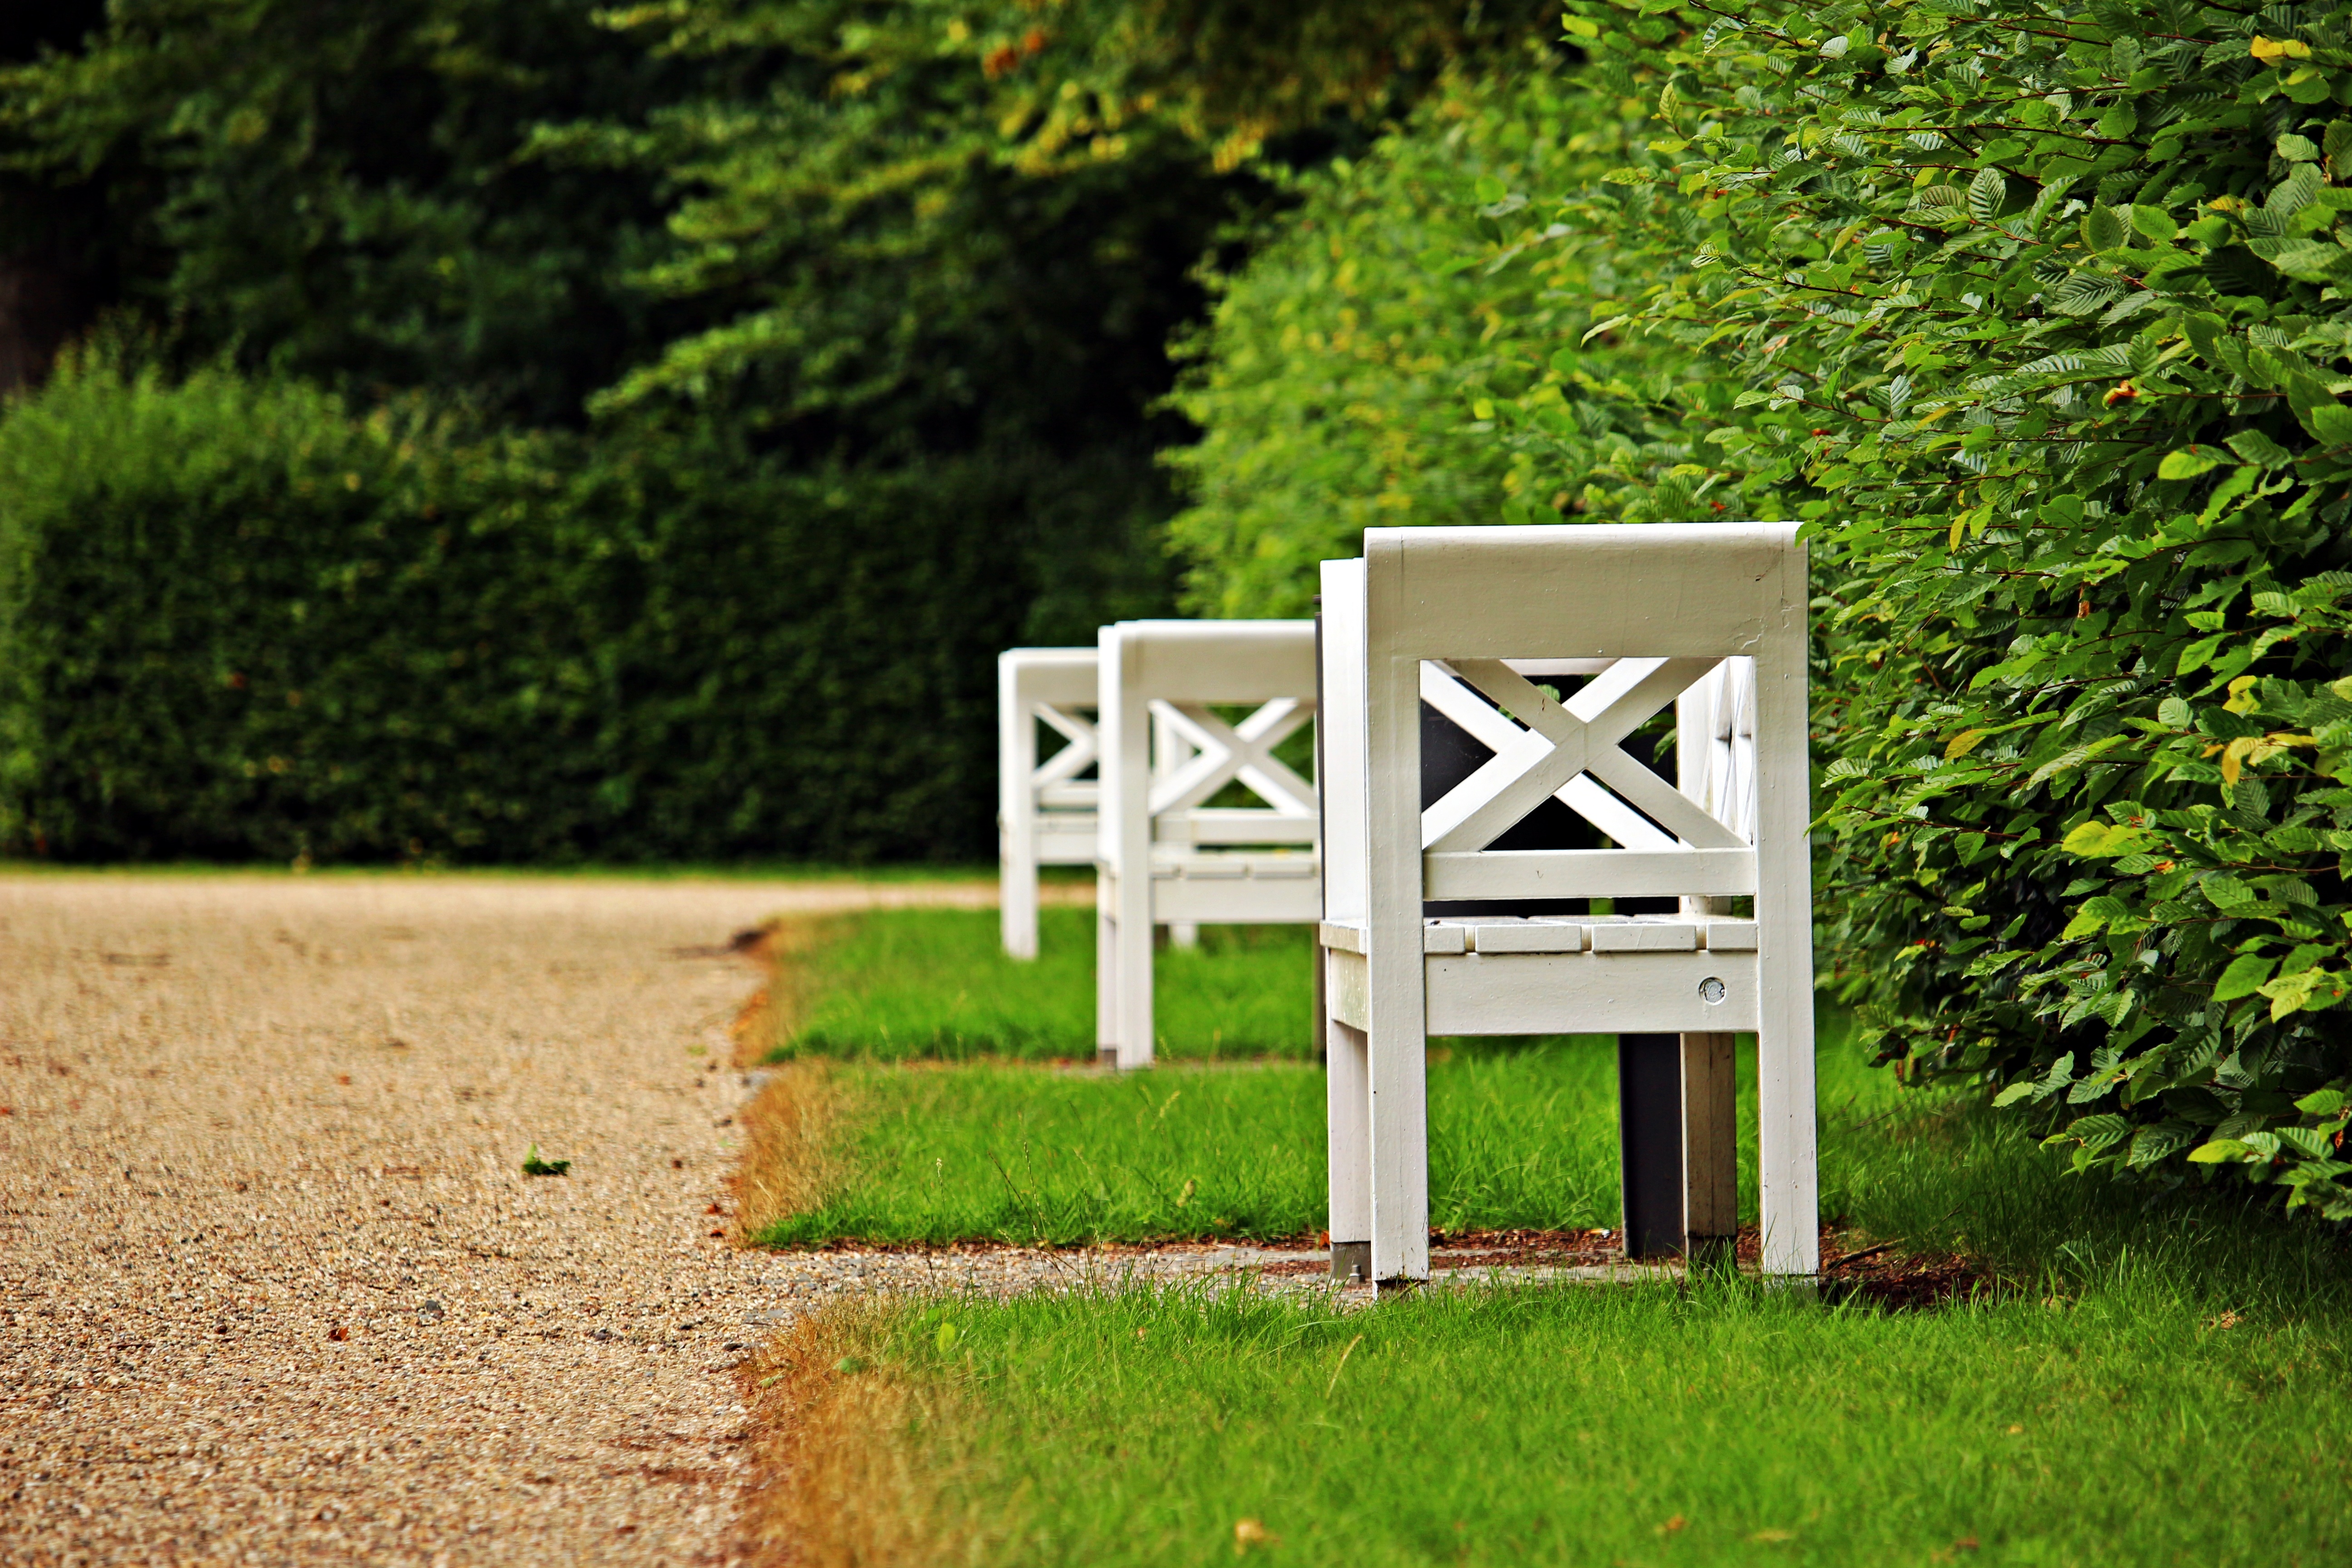
tree, grass, wood, lawn, green, backyard, furniture, bank, historically, castle park, schlossgarten, ludwigslust parchim